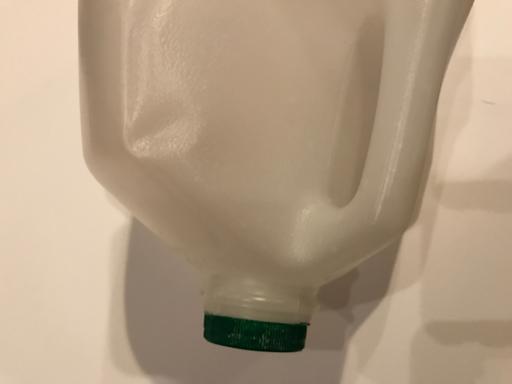
Waste category: plastic